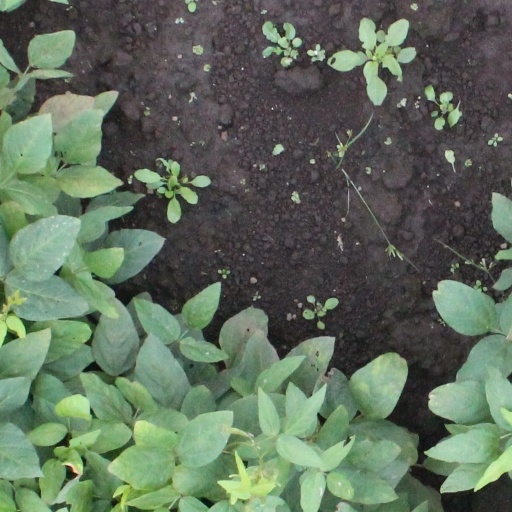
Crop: soybean